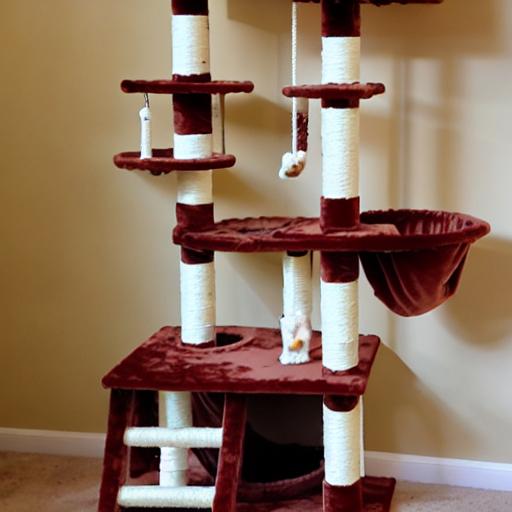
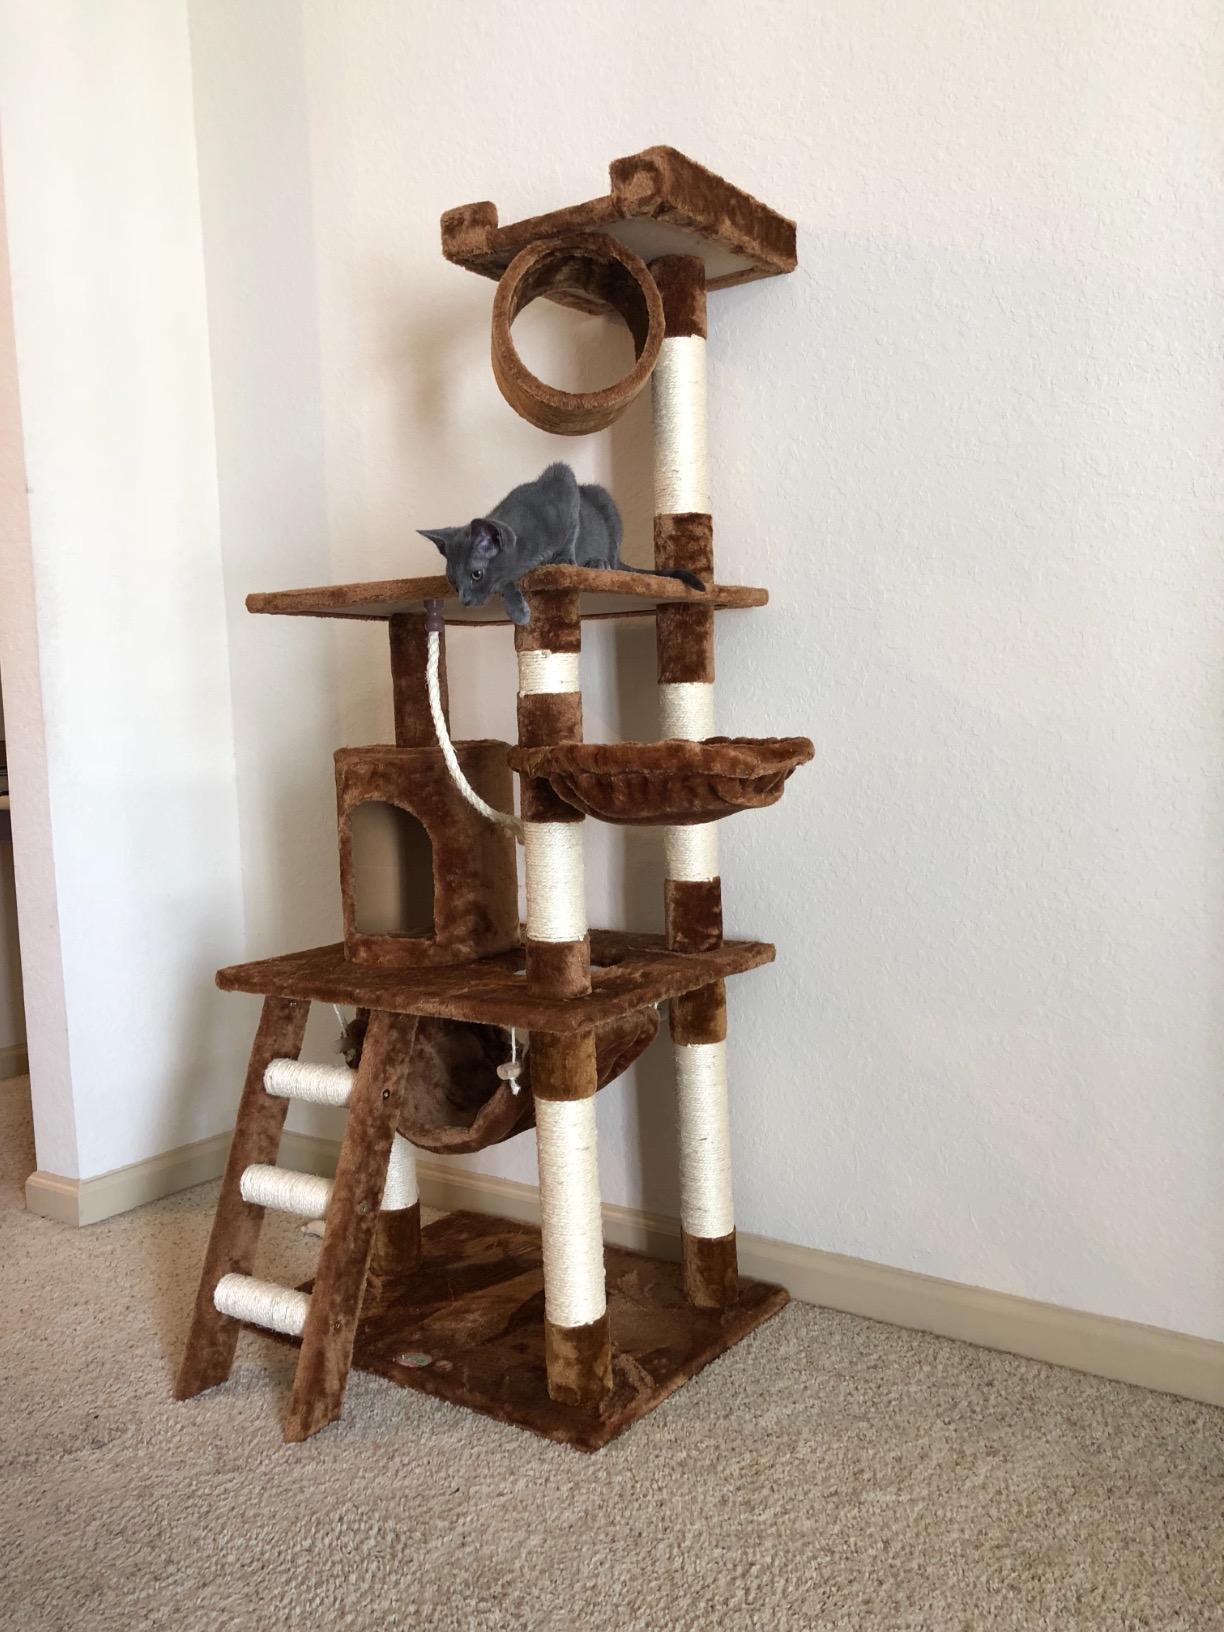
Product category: items_cat tree
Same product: no